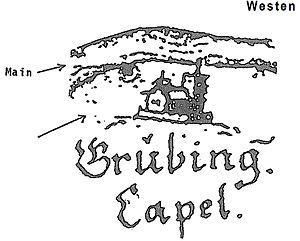
Le Main est un cours d'eau allemand, qui arrose notamment Francfort et conflue avec le Rhin sur sa rive droite, à Wiesbaden.